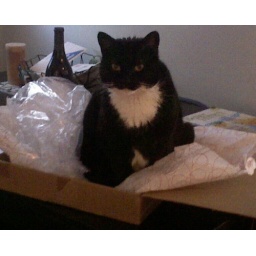
cat in the box